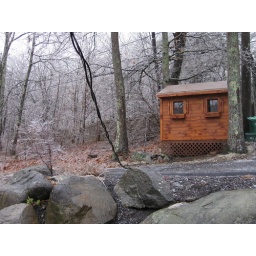
Our power lines from the house to the utility pole were down in our driveway.